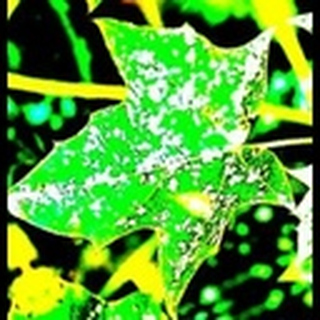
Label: cotton_powdery_mildew